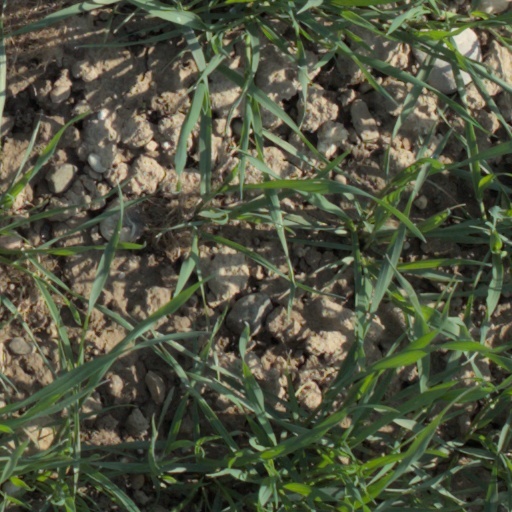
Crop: wheat